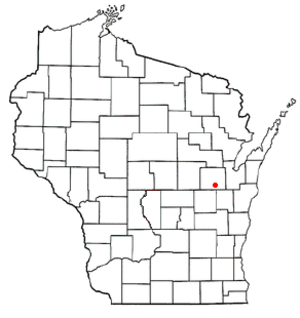
La ville de Grand Chute est située dans le comté d'Outagamie, dans l’État du Wisconsin, aux États-Unis. Lors du recensement de 2010, sa population s’élevait à 20 919 habitants.